Timandra Harkness

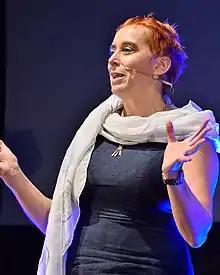
Speaking at QEDcon in 2016

She has contributed to several publications, including "BBC Science Focus" magazine and "The Daily Telegraph", and authored the book "Big Data: Does Size Matter?". Harkness has co-written and performed comedy shows related to science and mathematics, including collaborations with her mother Linda Cotterill and comedian Matt Parker. Since 2016, she has chaired the Data Debate series for the Alan Turing Institute and the British Library. She is a Fellow of the Royal Statistical Society and a visiting fellow at the University of Winchester's Centre for Information Rights.